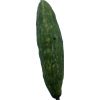
Label: Cucumber 3